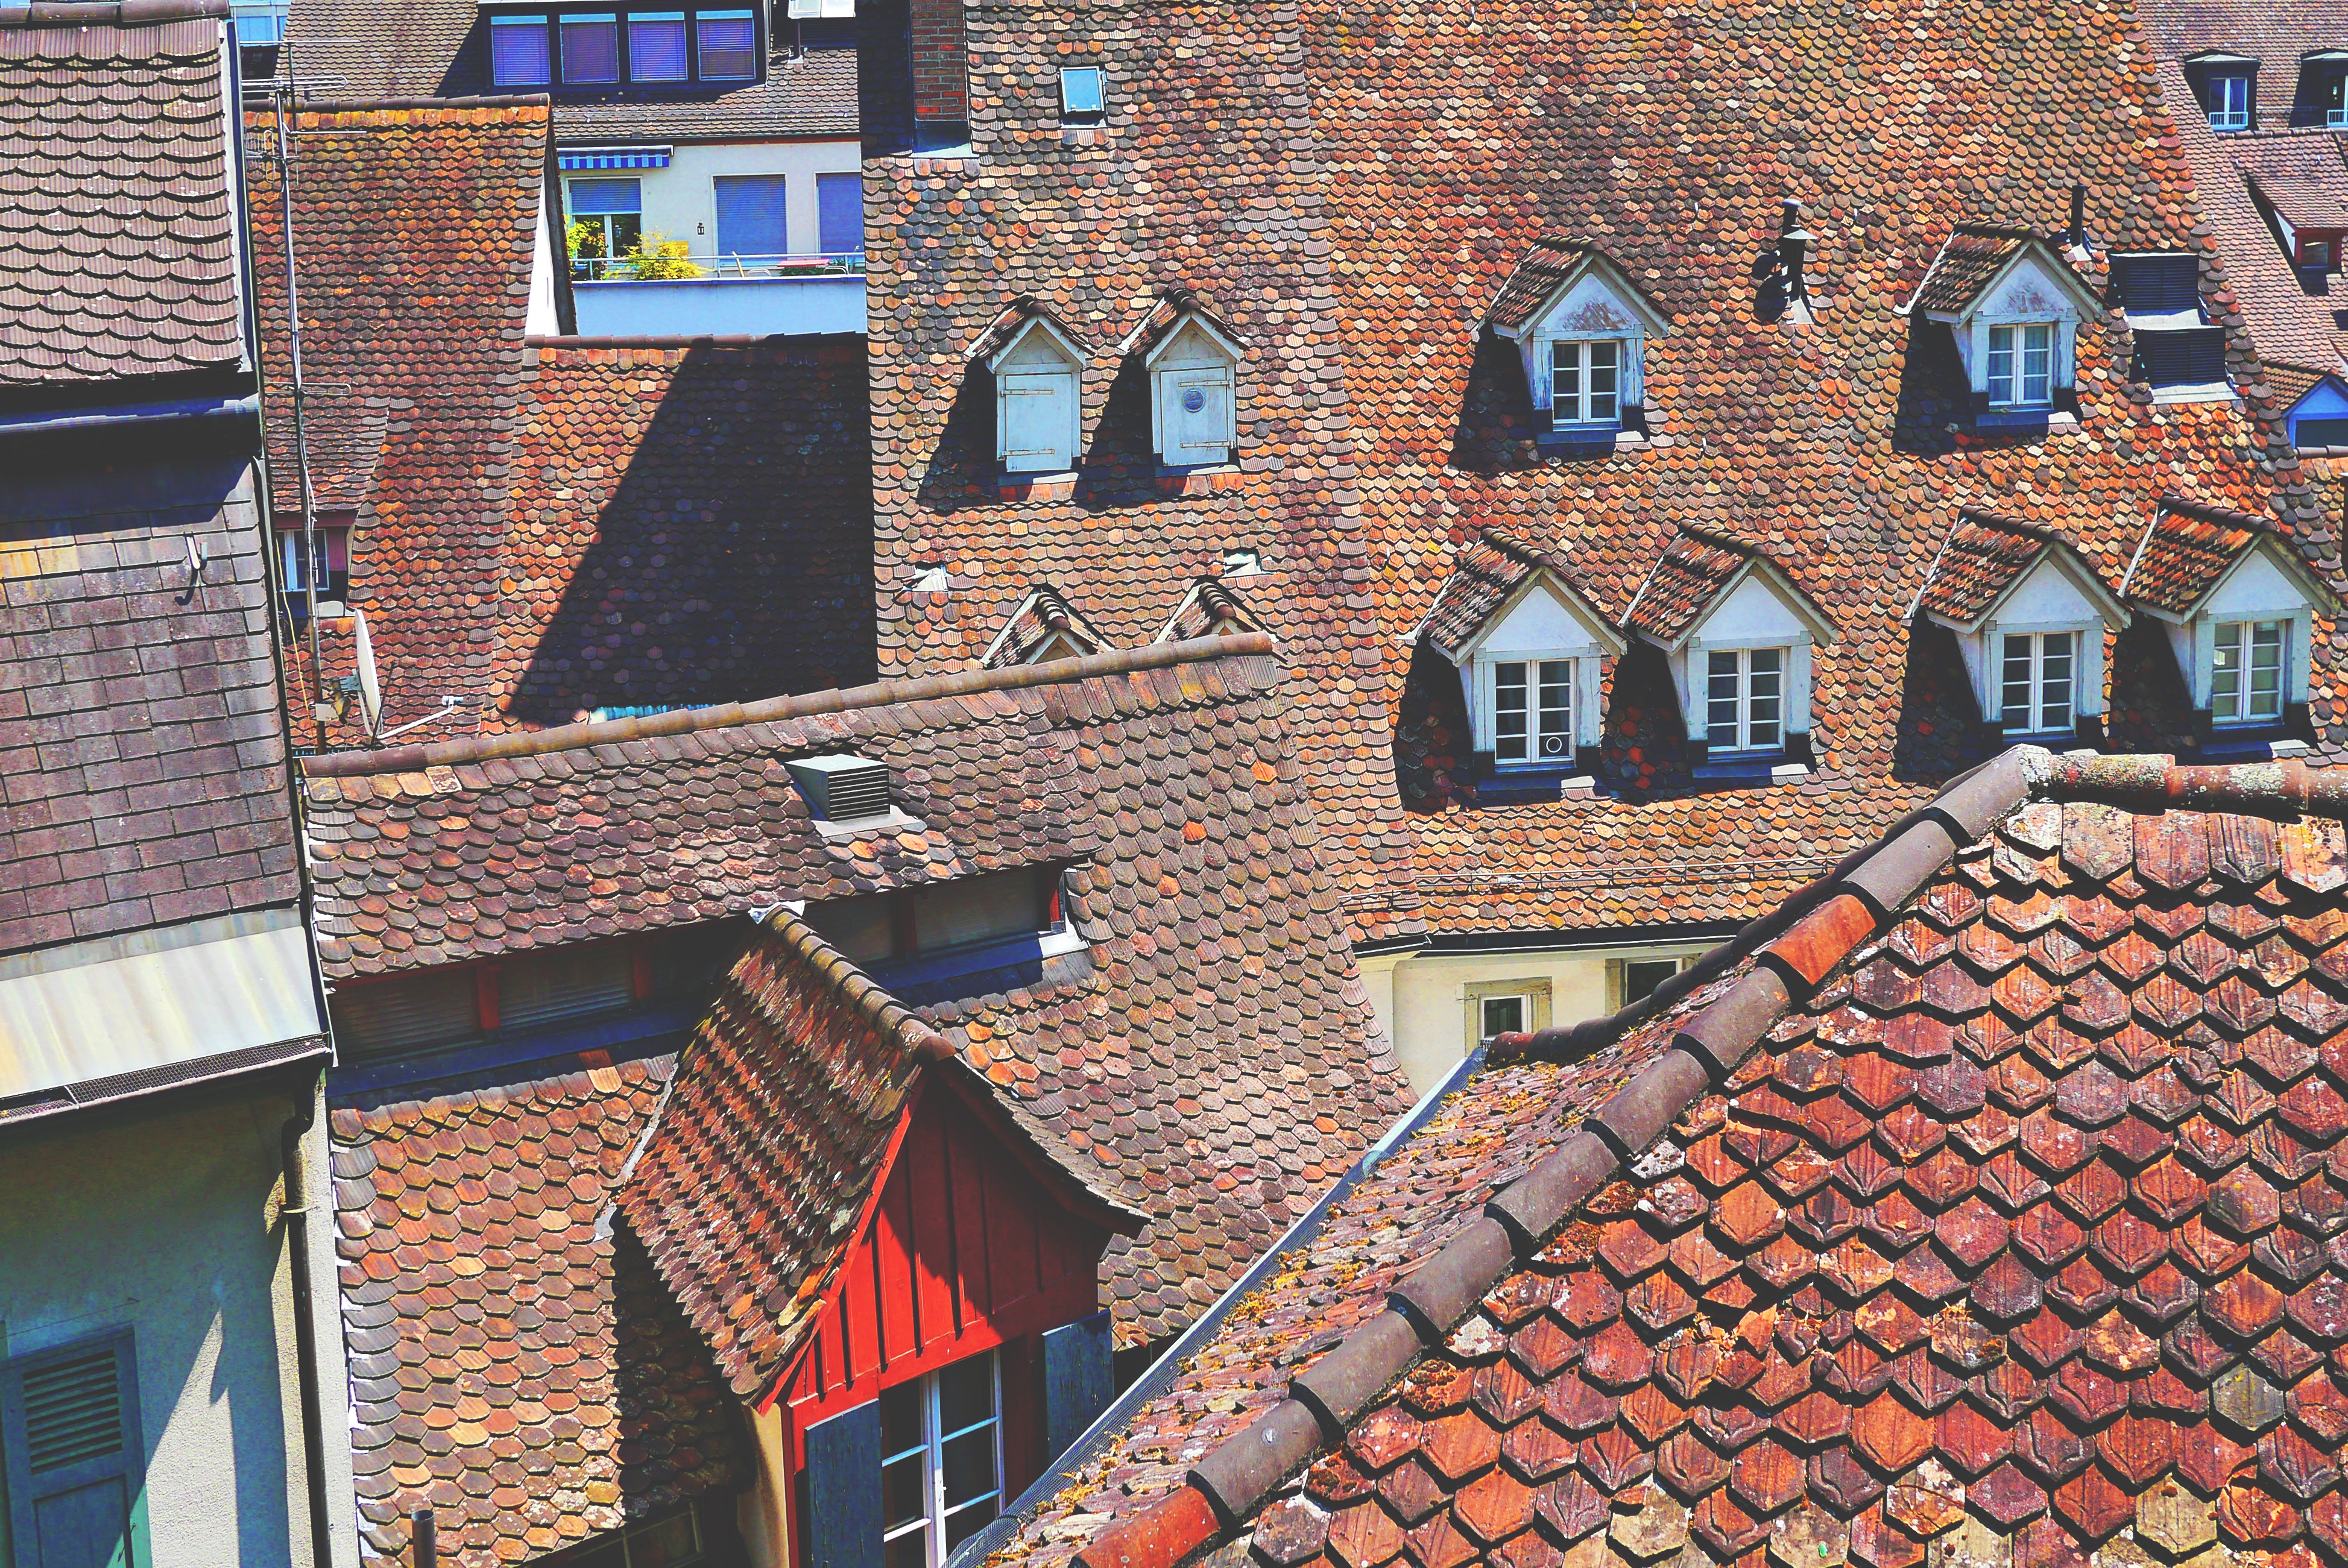
structure, house, window, town, view, roof, building, city, wall, downtown, suburb, red, facade, tile, brick, material, roofing, old town, art, mural, brickwork, neighbourhood, traditionally, gable, house roof, residential development, urban area, nested, residential area, roofing tiles